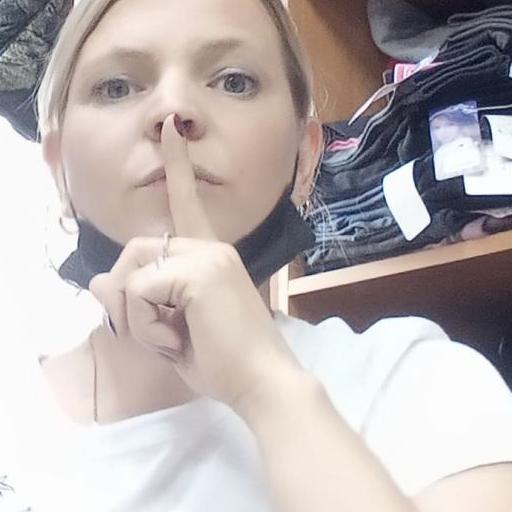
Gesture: mute